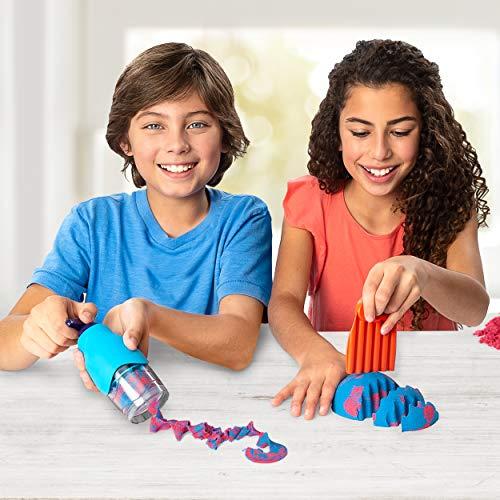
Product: Kinetic Sand, Sandisfying Set with 2lbs of Sand & 10 Tools, for Kids Aged 3 & Up
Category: Toys & Games | Sports & Outdoor Play | Pools & Water Toys | Beach Toys
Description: The Kinetic Sand sandisfying set is perfect for creative and imaginative play and makes a great gift for kids aged 3 and up.
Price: $19.97
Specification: ProductDimensions:2.6x12x11inches|ItemWeight:3pounds|ShippingWeight:3.04pounds(Viewshippingratesandpolicies)|ASIN:B07M5TPM8Q|Itemmodelnumber:6047231|Manufacturerrecommendedage:36months-5years